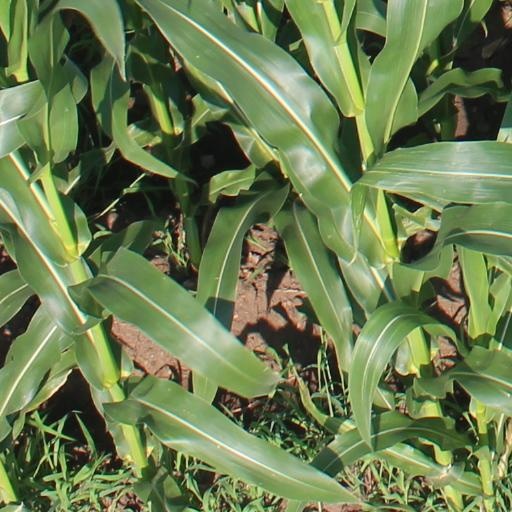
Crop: maize; corn